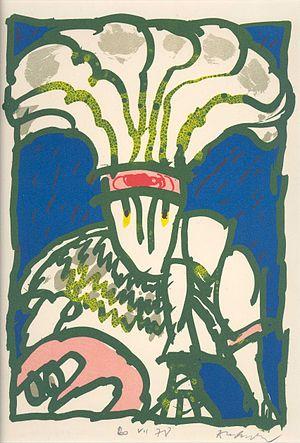
Pierre Alechinsky, né le 19 octobre 1927 à Saint-Gilles-lez-Bruxelles, est un peintre et graveur belge.